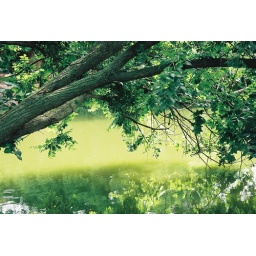
tree over the water